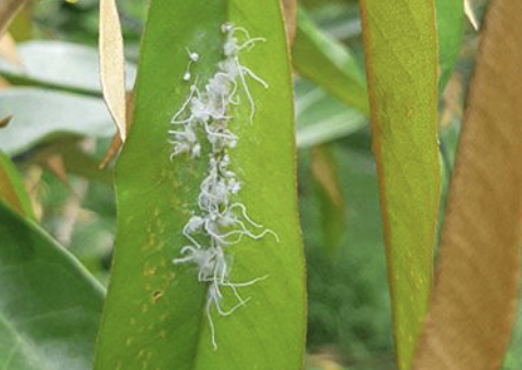
Label: mealybug_infestation